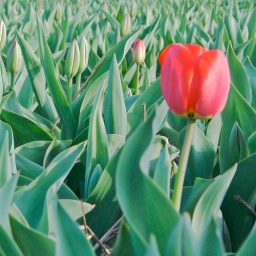
A lonely early Tulip in a field of green unopened friends !